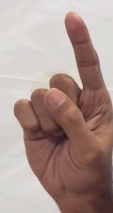
ASL sign: 1